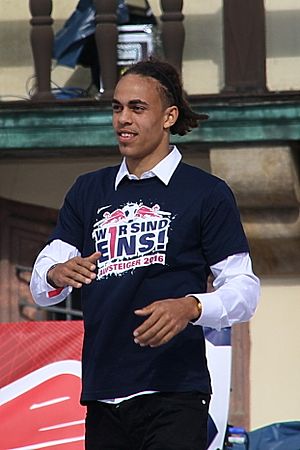
Yussuf Poulsen
Yussuf Yurary Poulsen er en dansk fodboldspiller, der spiller for den tyske klub RB Leipzig.